Yellowknife Highway

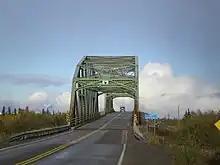
Bridge over the Frank Channel near Behchokǫ̀

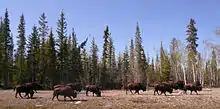
Wood bison along the Yellowknife Highway

The Yellowknife Highway, officially Northwest Territories Highway 3 and also known as the Great Slave Highway, is a highway connecting Yellowknife, Northwest Territories, to the Mackenzie Highway, from a junction north of the Alberta border. First completed in 1960 as a gravel and dirt road, the highway is now paved and realigned after years of work concluded in 2006. Access to Yellowknife prior to the opening of the Yellowknife Highway was possible only by airplane, winter road, or boat across Great Slave Lake.